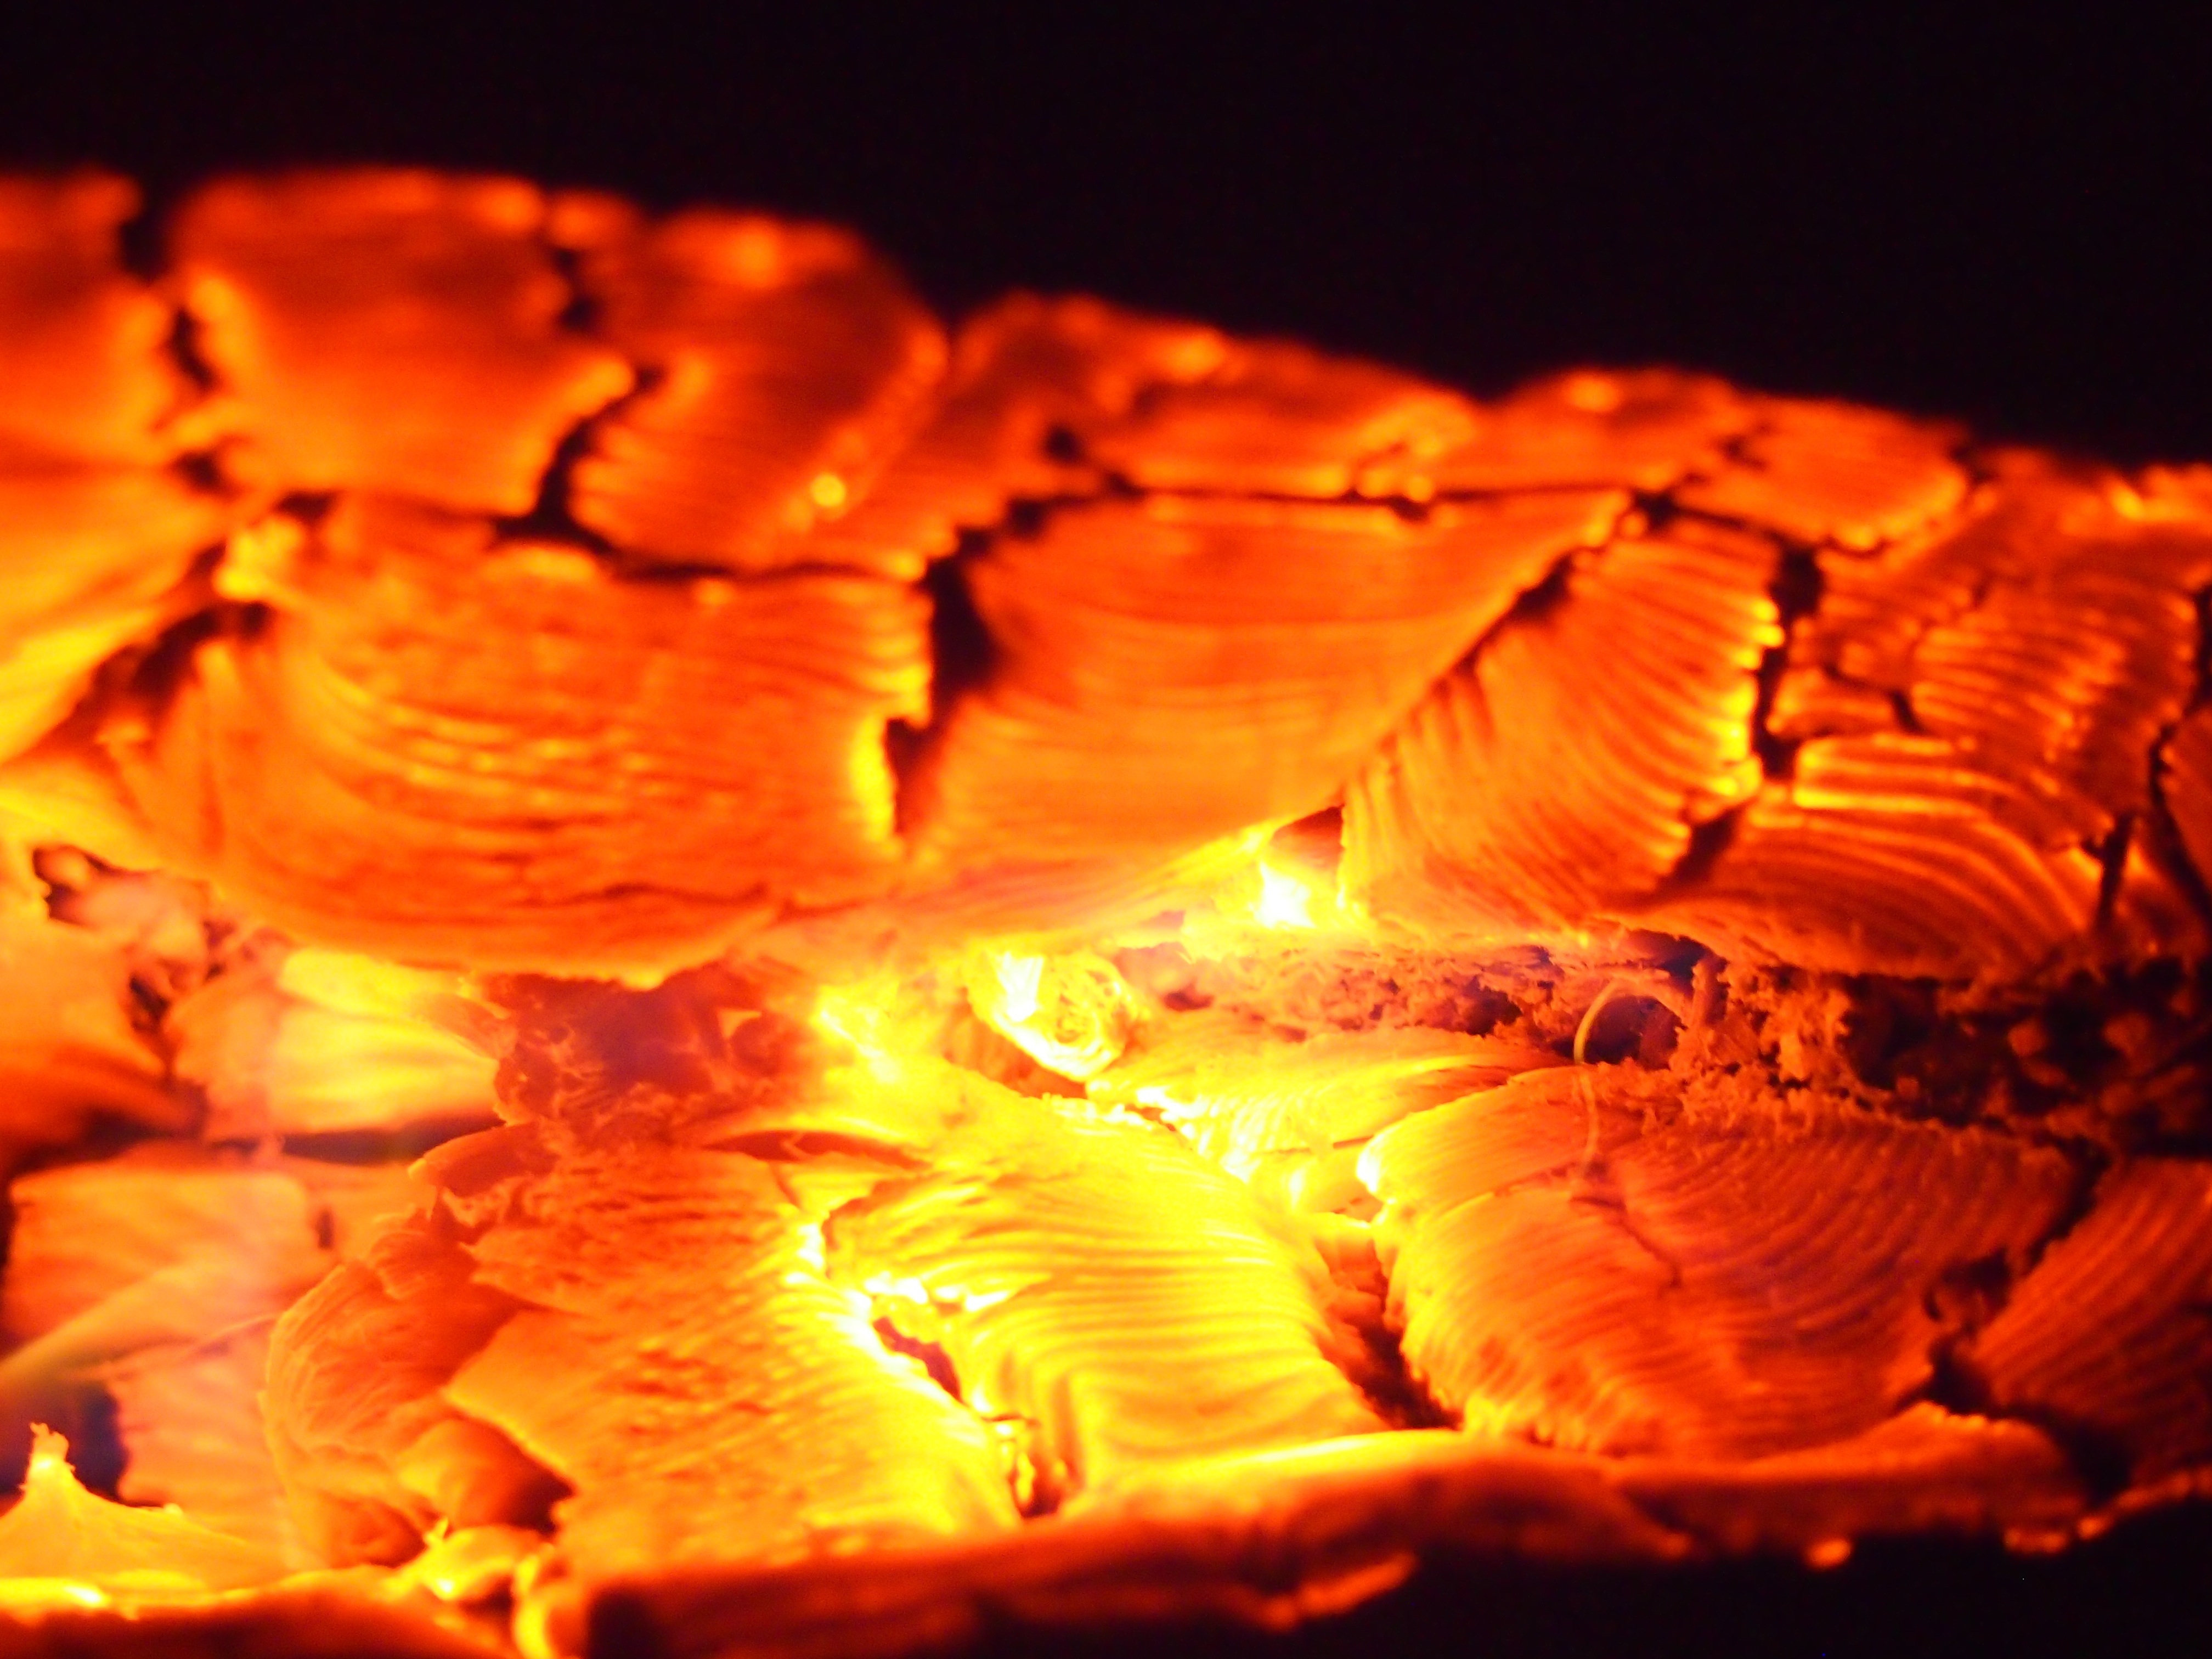
wood, warm, leaf, flower, petal, red, produce, pumpkin, flame, fireplace, lighting, heat, close up, embers, macro photography, geological phenomenon